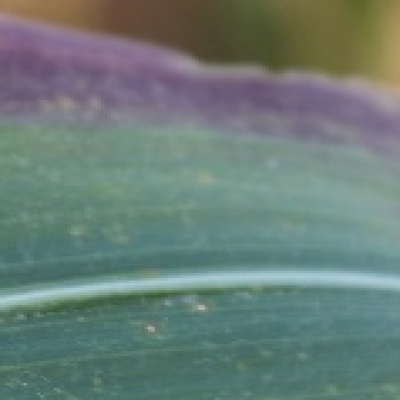
Label: Corn_(Maize)___Leaf_Spot